India at the 2012 Summer Olympics

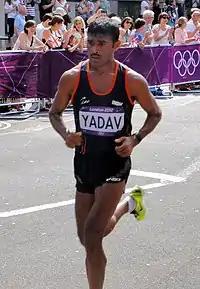
Ram Singh Yadav finished seventy-eighth in men's marathon.

The Indian national Hockey team, on 26 February 2012, had qualified for the 2012 Summer Olympics after winning the qualifying tournament against France with a score of 8–1.